Guapito

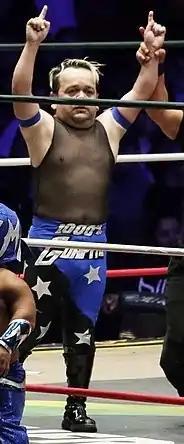
Guapito after winning a match on November 30, 2018

Armando Mercado García (born August 27, 1981) is a Mexican luchador, or professional wrestler, who works under the ring name Guapito ("The Little Handsome One"). He works for the Mexican Consejo Mundial de Lucha Libre (CMLL) promotion where he portrays a face (known as a "técnico" in lucha libre, the protagonists of professional wrestling). He is one of the competitors in CMLL's "Micro-Estrella" ("Micro-Star") division where he competes with and against other wrestlers with dwarfism.